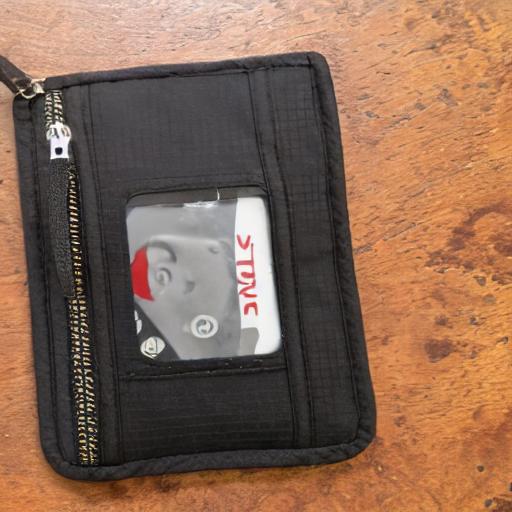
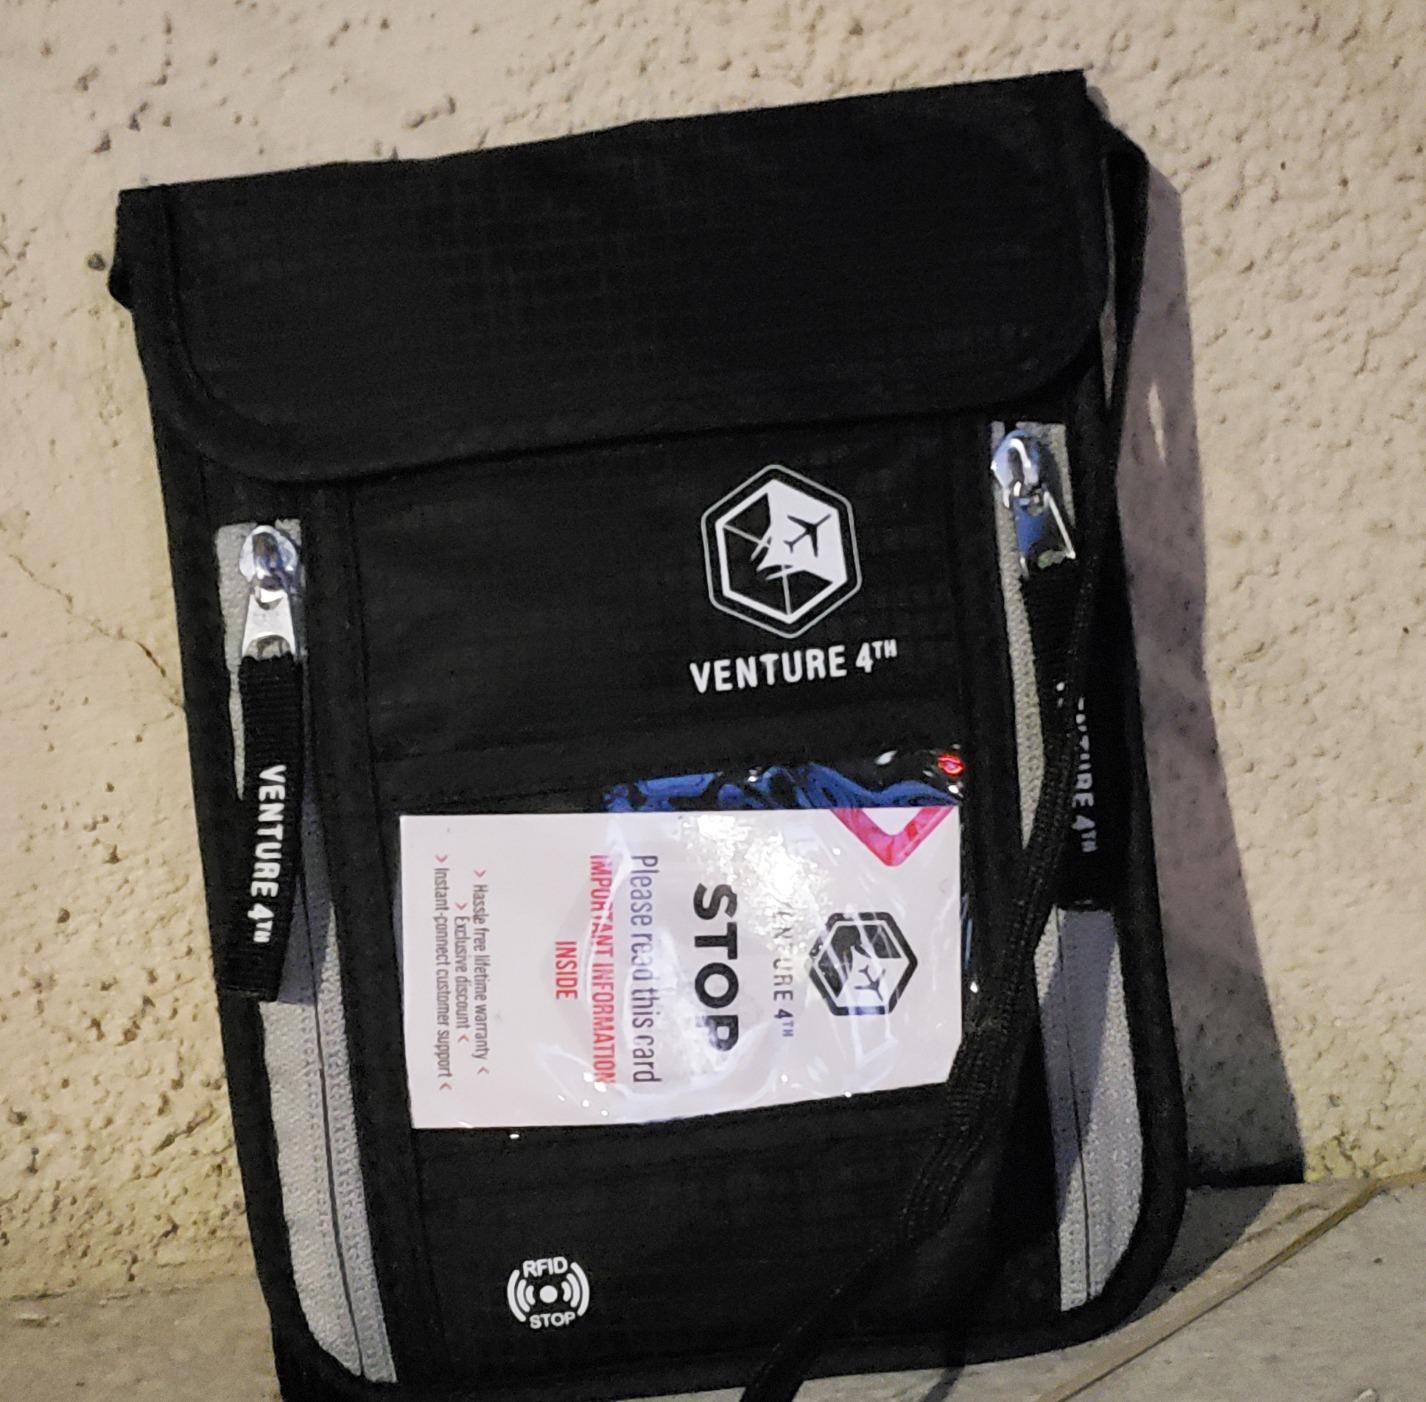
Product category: accessories_wallet
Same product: no